Ernest Giles

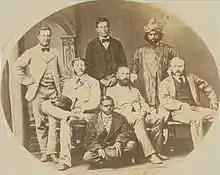
The party for Giles' fourth expedition

Early in 1875 Giles prepared his diaries for publication under the title "Geographic Travels in Central Australia", and on 13 March 1875, with the generous help of Sir Thomas Elder, he began his third expedition. Proceeding far northwards from Fowler's Bay, the country was found to be very dry. Retracing his steps Giles turned east, and eventually going round the north side of Lake Torrens, reached Elder's station at Beltana.